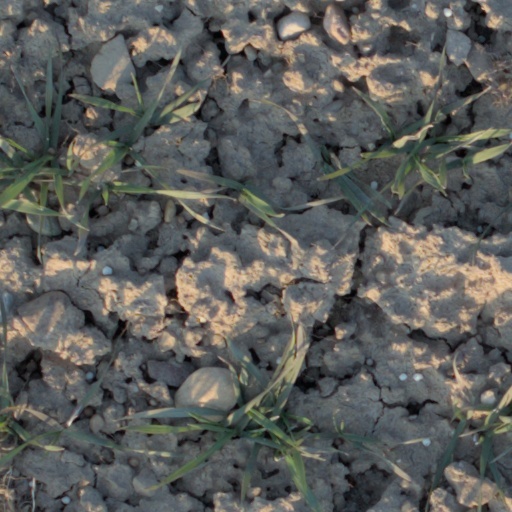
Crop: wheat